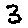
Label: 3